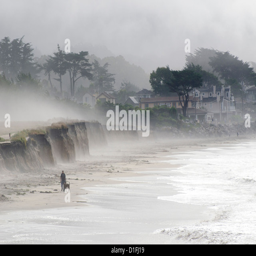
fog rolling over the beach